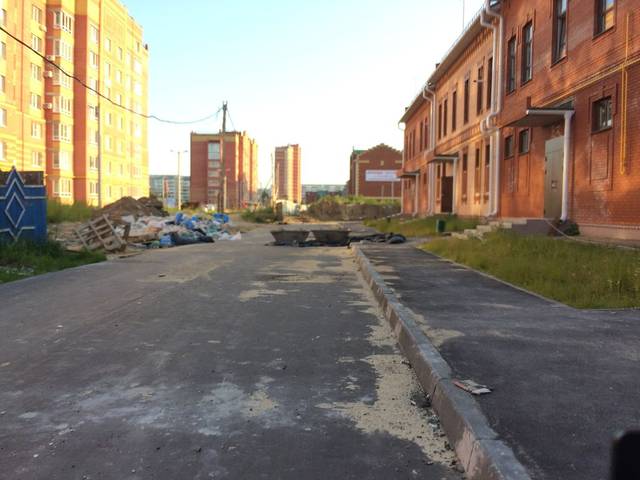
Region: Russia
Coordinates: 56.636, 47.913